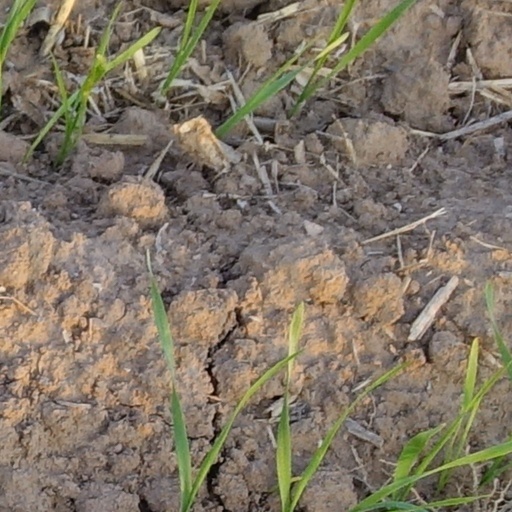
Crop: wheat